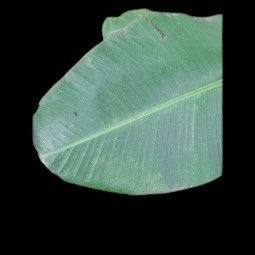
Label: Healthy